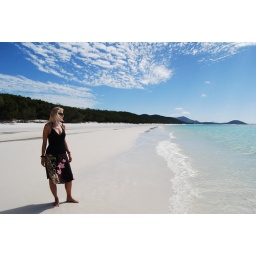
Beautiful cloud formations over a beautiful beach